AEC Routemaster

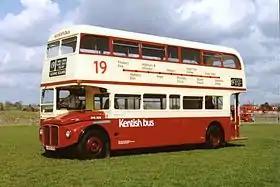
Kentish Bus RML2574 in July 1993

The British Electric Traction subsidiary Northern General Transport Company introduced the RMF in 1964/65, with an initial batch of 18, followed by another 32 and later joined by the prototype RMF1254. This order created considerable interest and raised eyebrows within the bus industry, as Northern had been one of the biggest investors in the new rear-engined Leyland Atlanteans.